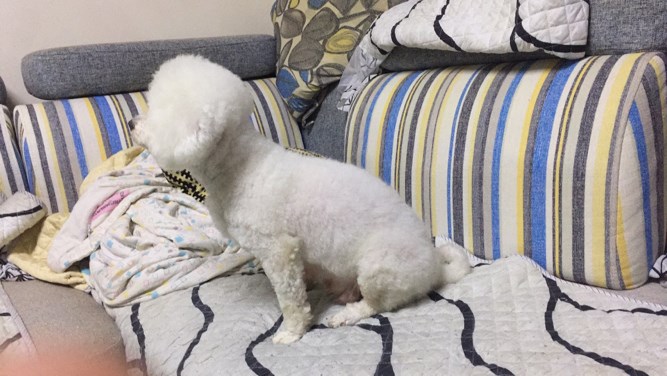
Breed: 3083-n000117-Bichon_Frise